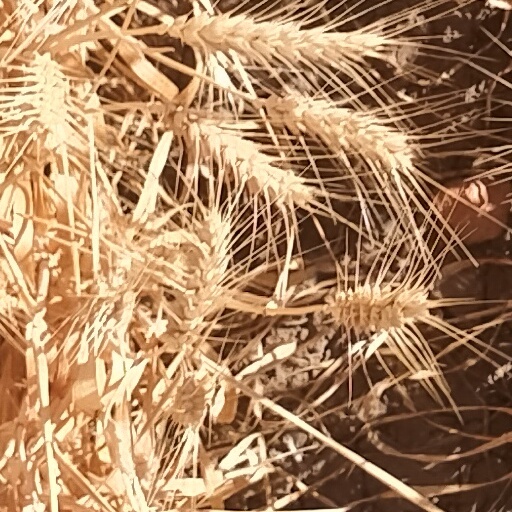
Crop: wheat